Full dress uniform

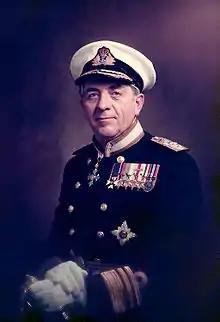
Vice Admiral Philip Watson in ceremonial day dress. Introduced in 1959, ceremonial day dress is a simpler variant of the Royal Navy's full dress uniform that was taken out of service in 1956.

In the Swedish Navy, only one ceremonial uniform is still in use. It is restricted to naval officers serving on the royal barge "Vasaorden" (Order of Vasa); a ship used only on rare ceremonial occasions. The uniform dates back to 1878. The two officers serving wear the tricorne.